Momokuri

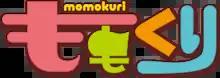
"Momokuri" logo

is a Japanese manga series written and illustrated by Kurose, and published by Comico Japan. An original net anime adaptation by Satelight was released on the Comico app from December 2015 to February 2016. A television broadcast of the anime began on July 1, 2016, on Tokyo MX.